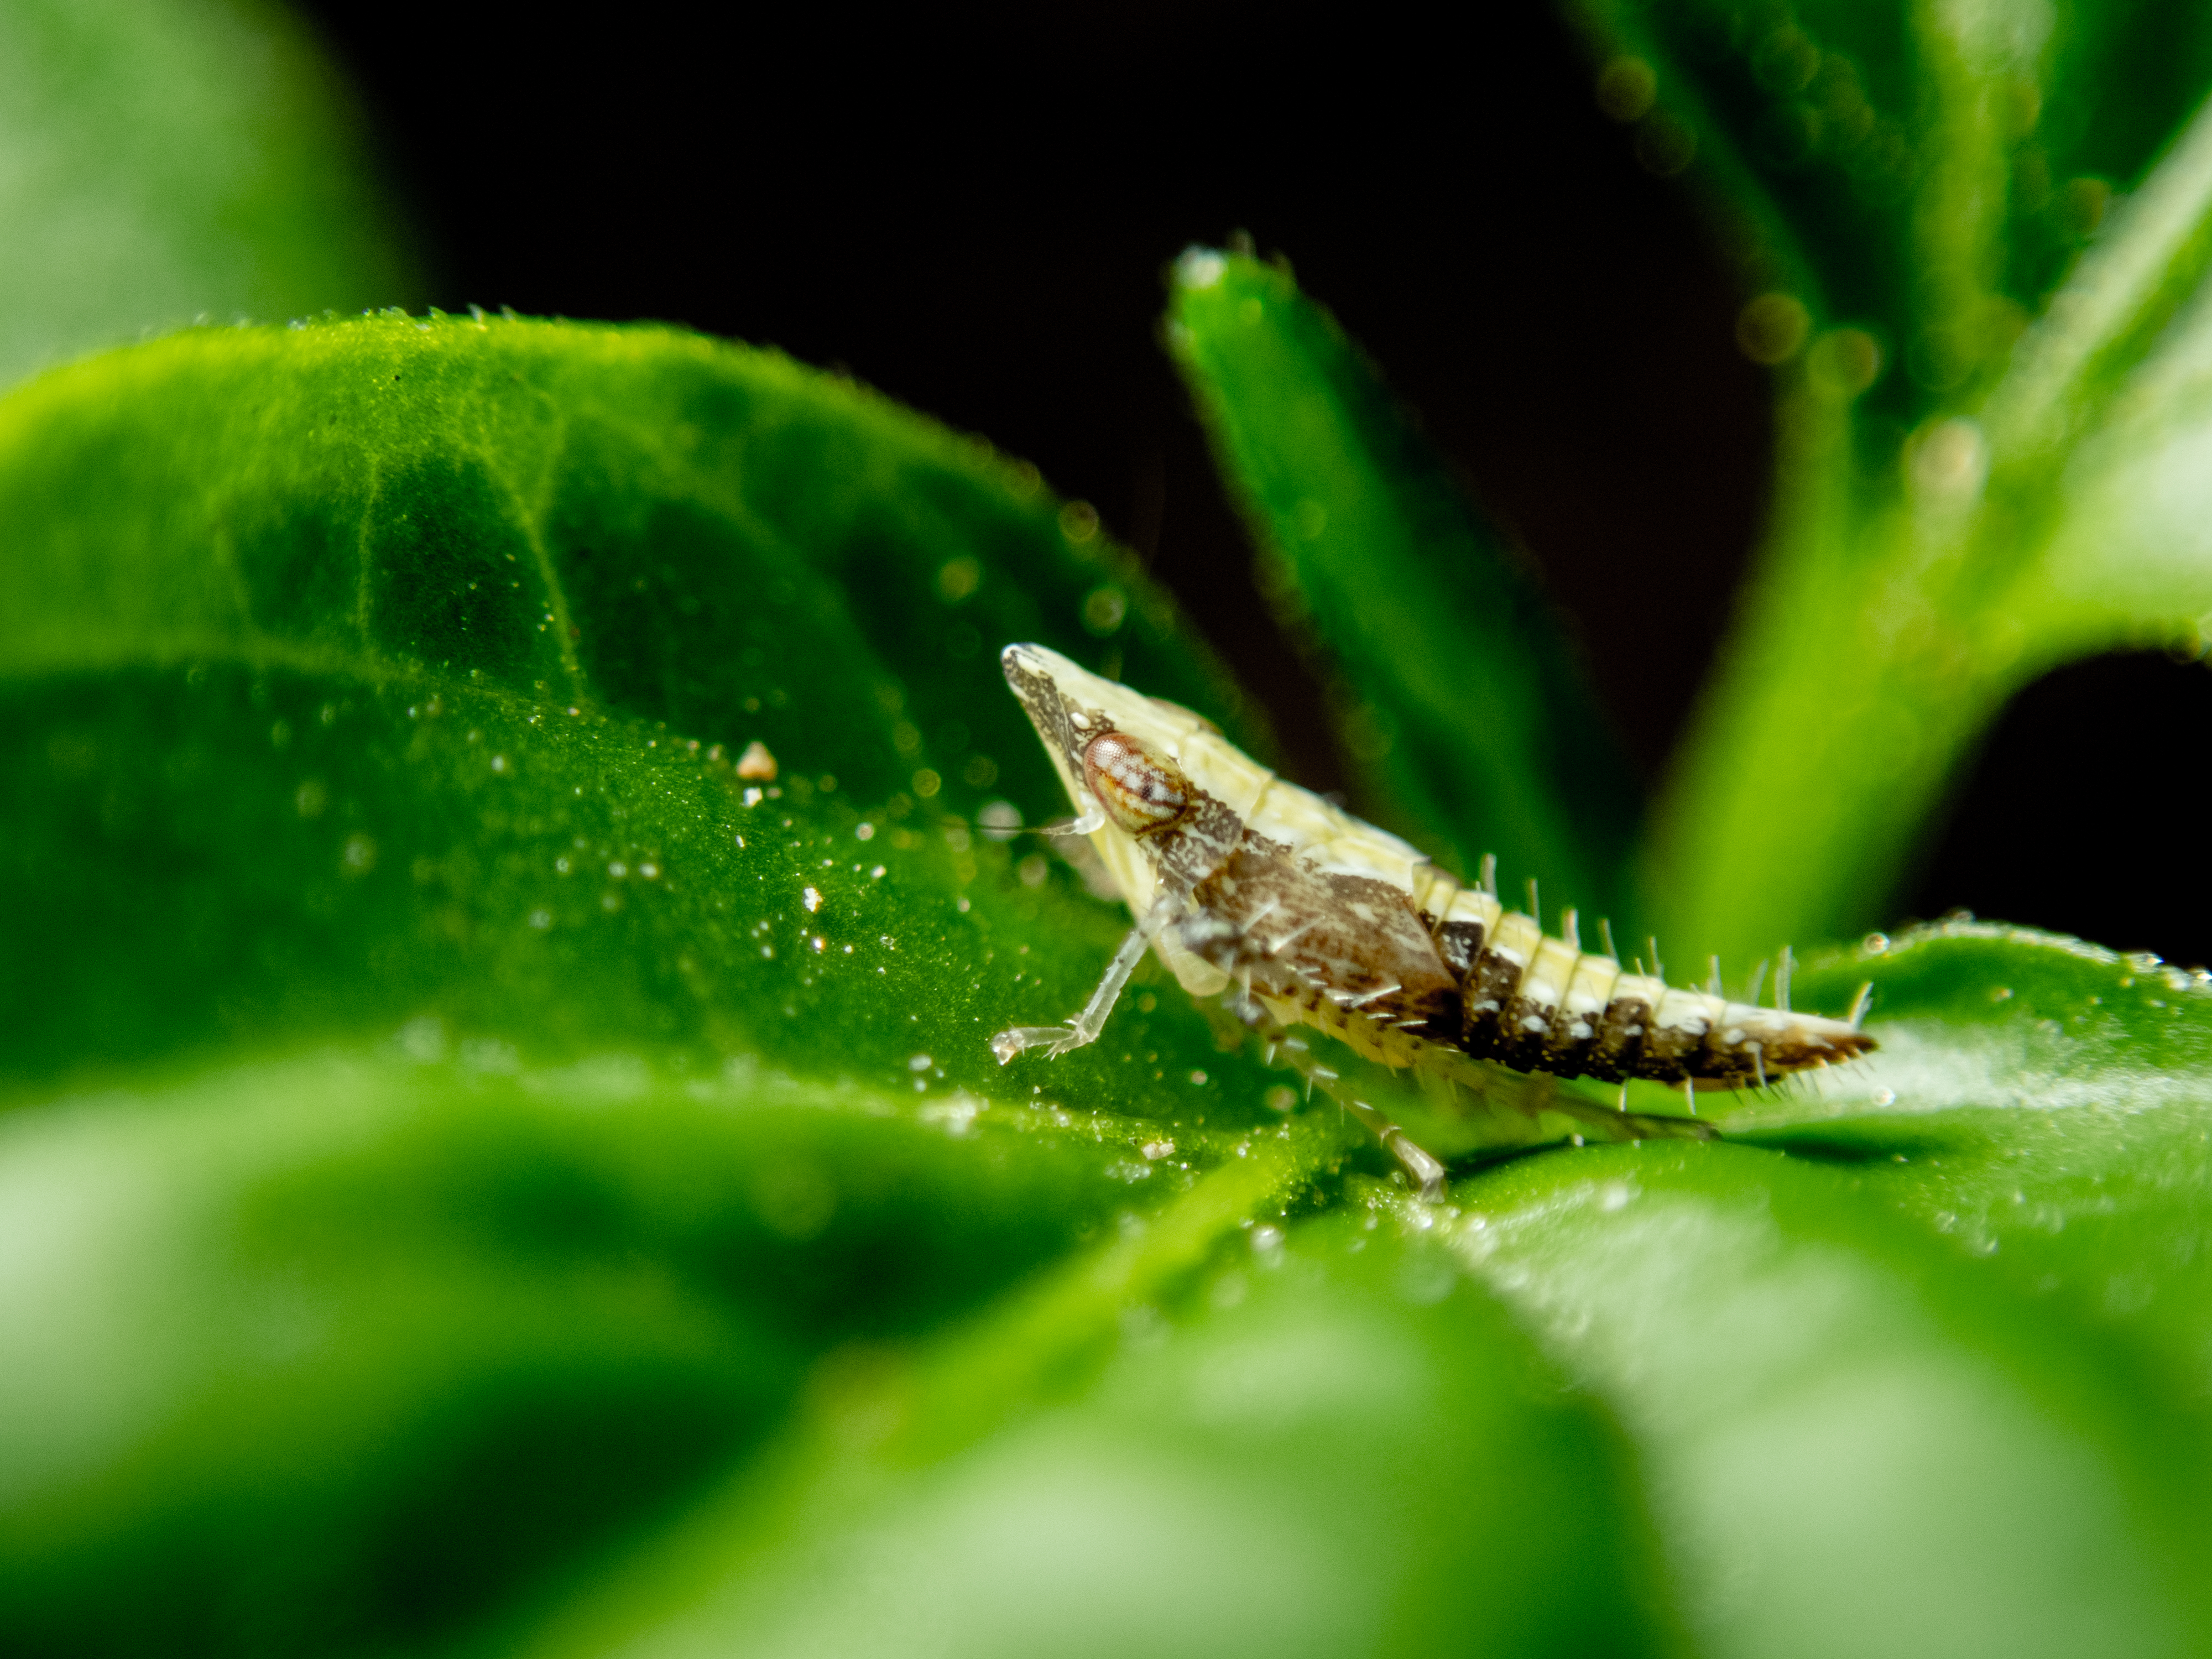
insect, leafhopper, leaf, green, macro photography, close up, invertebrate, water, organism, pest, plant, grass, photography, wildlife, bug, adaptation, arthropod, plant stem